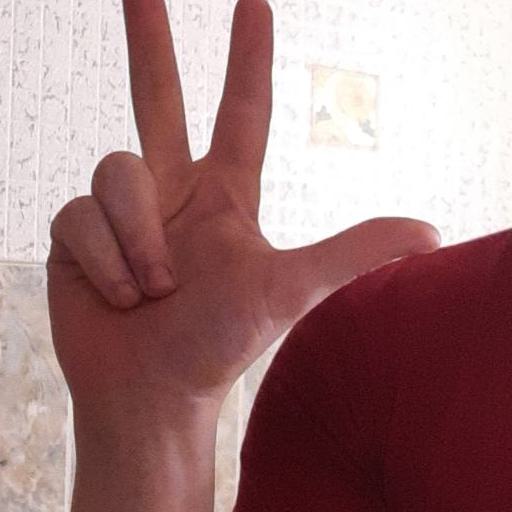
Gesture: three2